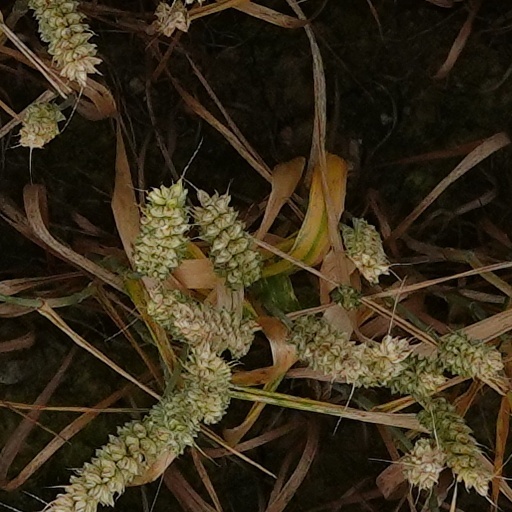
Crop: wheat